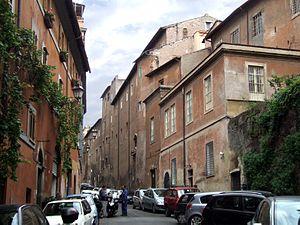
La diaconie cardinalice de Santa Lucia in Silice fait partie des sept diaconies originelles, ce qui est confirmé par le pape Sylvestre Iᵉʳ vers 314. La diaconie est rattachée par le pape Agathon à partir d'environ 678 à l'église Santa Lucia in Selci. La diaconie est supprimée en 1587 par le pape Sixte V.